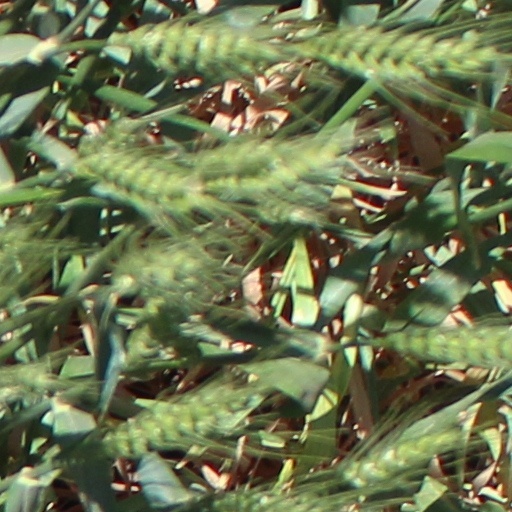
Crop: wheat